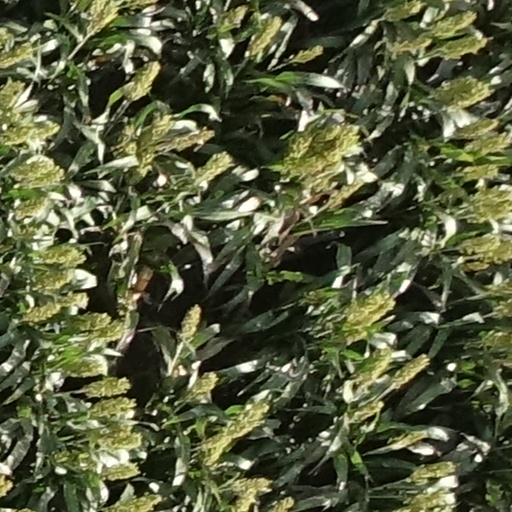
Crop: sorghum